Bulliform cell

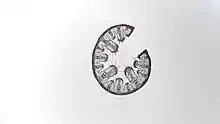
cross section of a curled leaf of Ammophila (plant) (40x magnified); white buliform cells are visible at the base of the grooves

During drought, the loss of water through vacuoles induces the reduced bulliform cells to allow the leaves of many grass species to close and the two edges of the grass blade fold toward each other. Once enough water is available, these cells enlarge and the leaves open again.